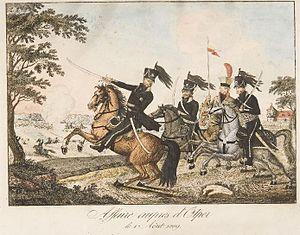
Karl Friedrich Wilhelm Ulrich Moritz von Hirschfeld, né le 4 juillet 1790 à Halberstadt, mort le 13 octobre 1859 à Coblence, est un militaire prussien qui a combattu pendant les guerres napoléoniennes dans l'armée prussienne puis dans un corps de volontaires allemands, la Schwarze Schar, enfin dans l'armée espagnole contre les Français dans la guerre d'indépendance espagnole. Après 1814, il réintègre l'armée prussienne et participe à la répression de la révolution de 1848-1849 en Bade.